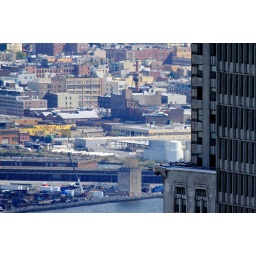
I spotted a lot of helicopters flying around Manhattan whilst on the top of the Rockerfeller Centre